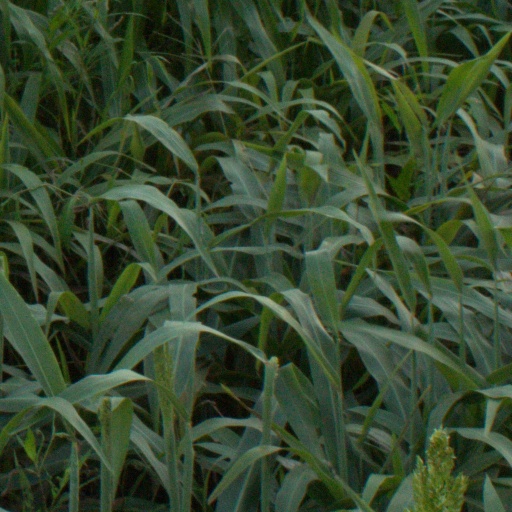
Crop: sorghum